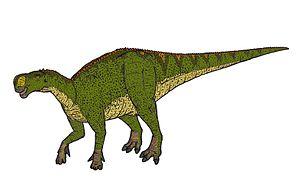
Altirhinus est un genre de dinosaure ornithopode iguanodonte présent au Crétacé inférieur en Mongolie. Altirhinus kurzanovi est la seule espèce de ce genre.